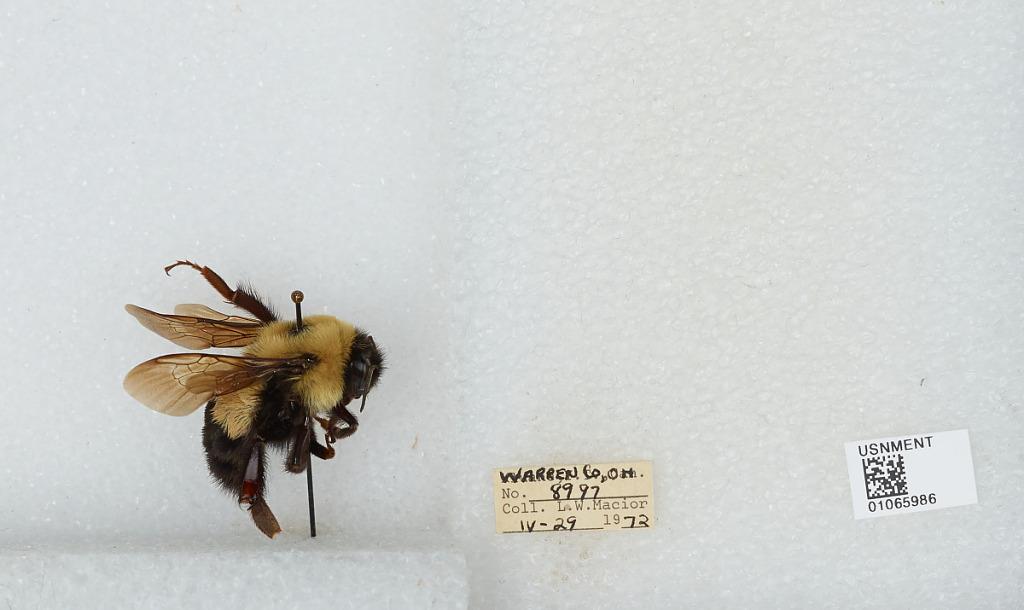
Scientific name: Bombus (Bombus) affinis Cresson
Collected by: L. Macior
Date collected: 1972-4-29
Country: United States
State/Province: Ohio
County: Warren
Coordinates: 39.4242, -84.1856